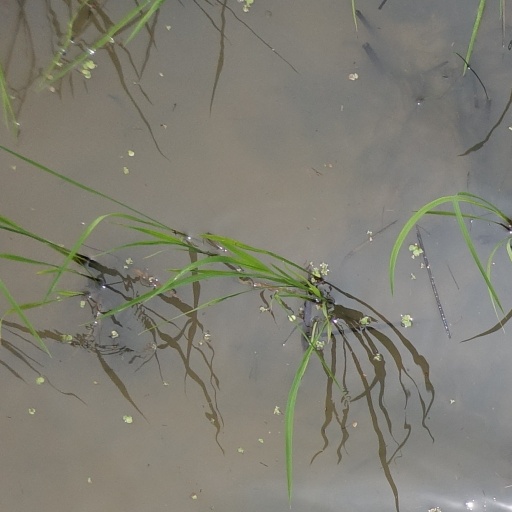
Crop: rice